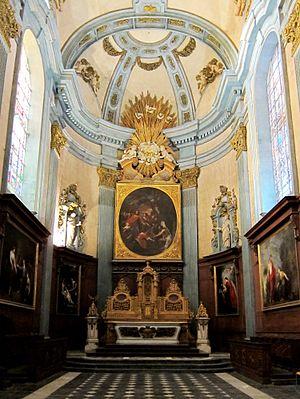
Le chœur de l'église sainte Marie-Madeleine de Lille (Nord).
L'église Sainte-Marie-Madeleine est une église située dans le quartier du Vieux-Lille, à Lille. Surnommée « la grosse Madeleine » à cause de sa silhouette trapue et de son dôme baroque. Elle a été classée Monument historique en octobre 1965. Elle est désaffectée au culte depuis 1989 et a été transformée en lieu d'expositions. En 1991, c'est l'ancienne chapelle des Carmes déchaussés qui est devenue l'église paroissiale Sainte-Marie-Madeleine.